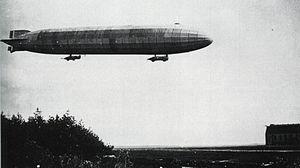
La réplique de Paris et de ses environs est un projet de construction planifié en 1917, pendant la Première Guerre mondiale, par l’état-major français, afin de leurrer les aviateurs allemands venant bombarder Paris. La capitale devait être plongée dans l'obscurité complète et des leurres reproduisant le paysage nocturne de la ville devaient être créés à distance. Censée être bâtie au nord-ouest et au nord-est de Paris, cette réplique ne vit pourtant pas le jour dans sa totalité, seules quelques constructions aux alentours de Gonesse, Maisons-Laffitte et Chelles furent mises en service deux mois avant l'armistice de 1918.